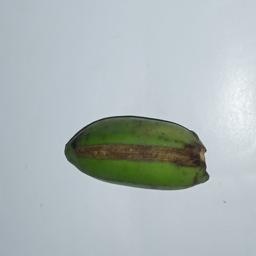
Banana variety: Champa Kola